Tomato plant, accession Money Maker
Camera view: tilt-top (135 deg); turntable rotation: 180 degrees
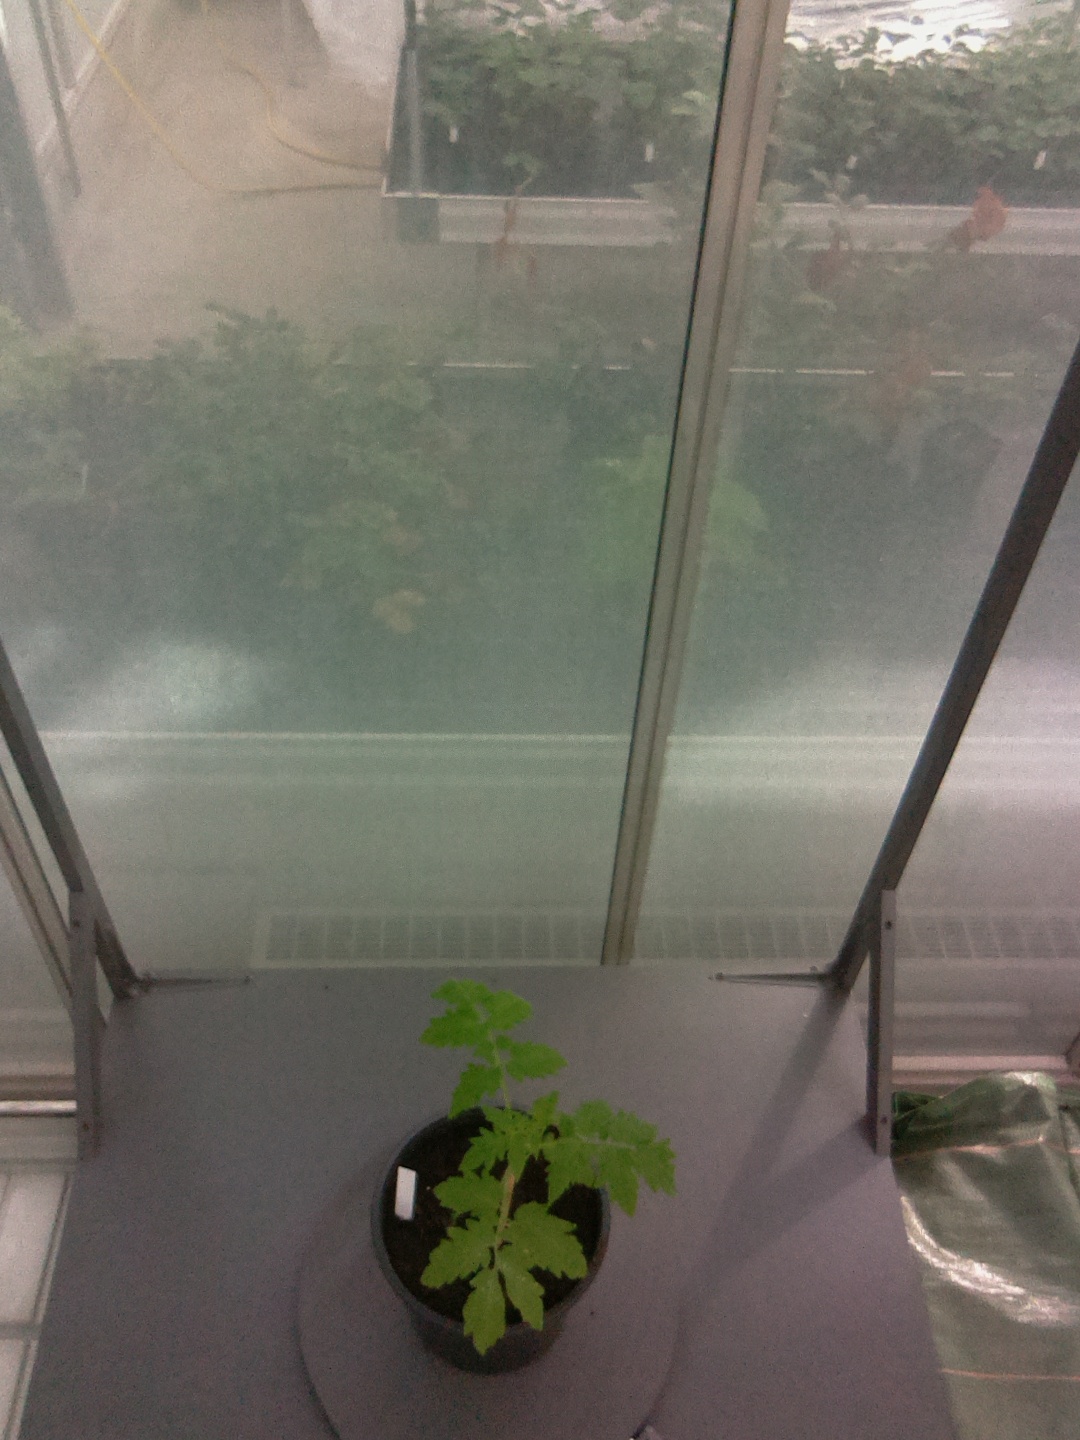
BBCH growth stage 13: 6 of true leaves visible